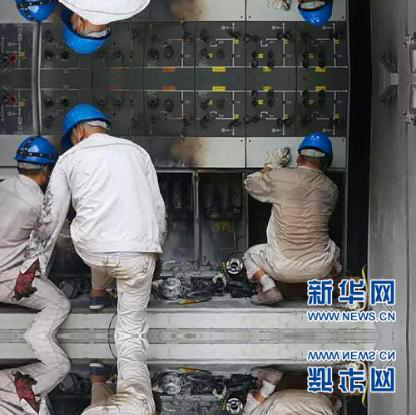
Objects in the image:
label: helmet
label: helmet
label: helmet
label: helmet
label: helmet
label: helmet